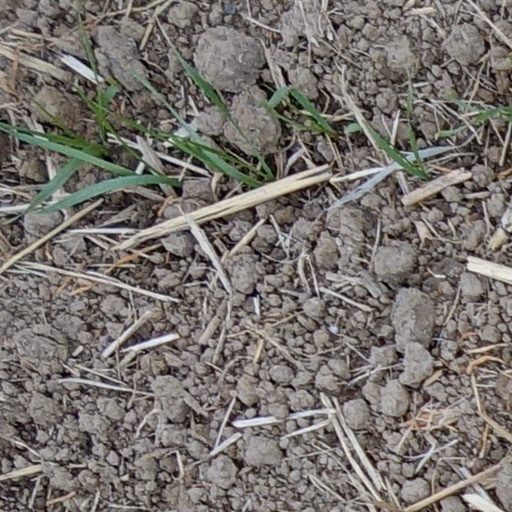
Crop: wheat